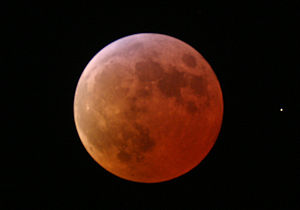
Måneformørkelse
En total måneformørkelse, hvis røde udseende giver fænomenet navnet Blodmåne.
Taken from Astronomy students at AGS (Alssundgymnasiet i Sønderborg) Denmark, the 3.-4- March 2007. Camera&#160;: Canon EOS10 with an ASA at 800
"En måneformørkelse er et fænomen der opstår når Månens bane bringer denne ind i skyggen bag Jordens natside. Disse formørkelser inddeles i totale formørkelser, hvor hele Månen ligger i skygge, og partielle formørkelser, hvor Månen blot ""strejfer"" skyggezonen så kun en del af måneskiven henligger i mørke.